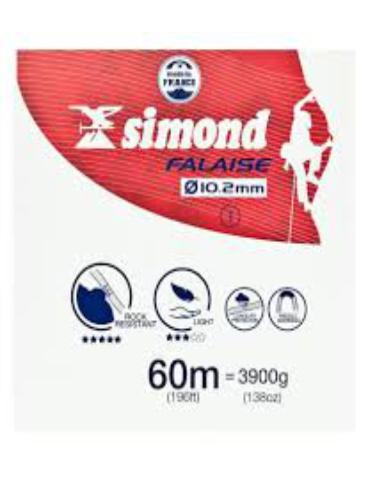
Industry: Clothes